Crempog
Also known as:
ar - Arabic: كريمبوج
cy - Welsh: Crempog
fr - French: Crempog
jv - Javanese: Crempog
pl - Polish: Crempog
ru - Russian: Кремпог
Category: pancake (pancake)
Cuisine: Welsh
Associated cuisines: Welsh
Area: Wales
Countries: United Kingdom
Region: Northern Europe

The dish is made with flour, buttermilk, eggs, vinegar and salted butter. Traditionally made on bakestones or griddles.

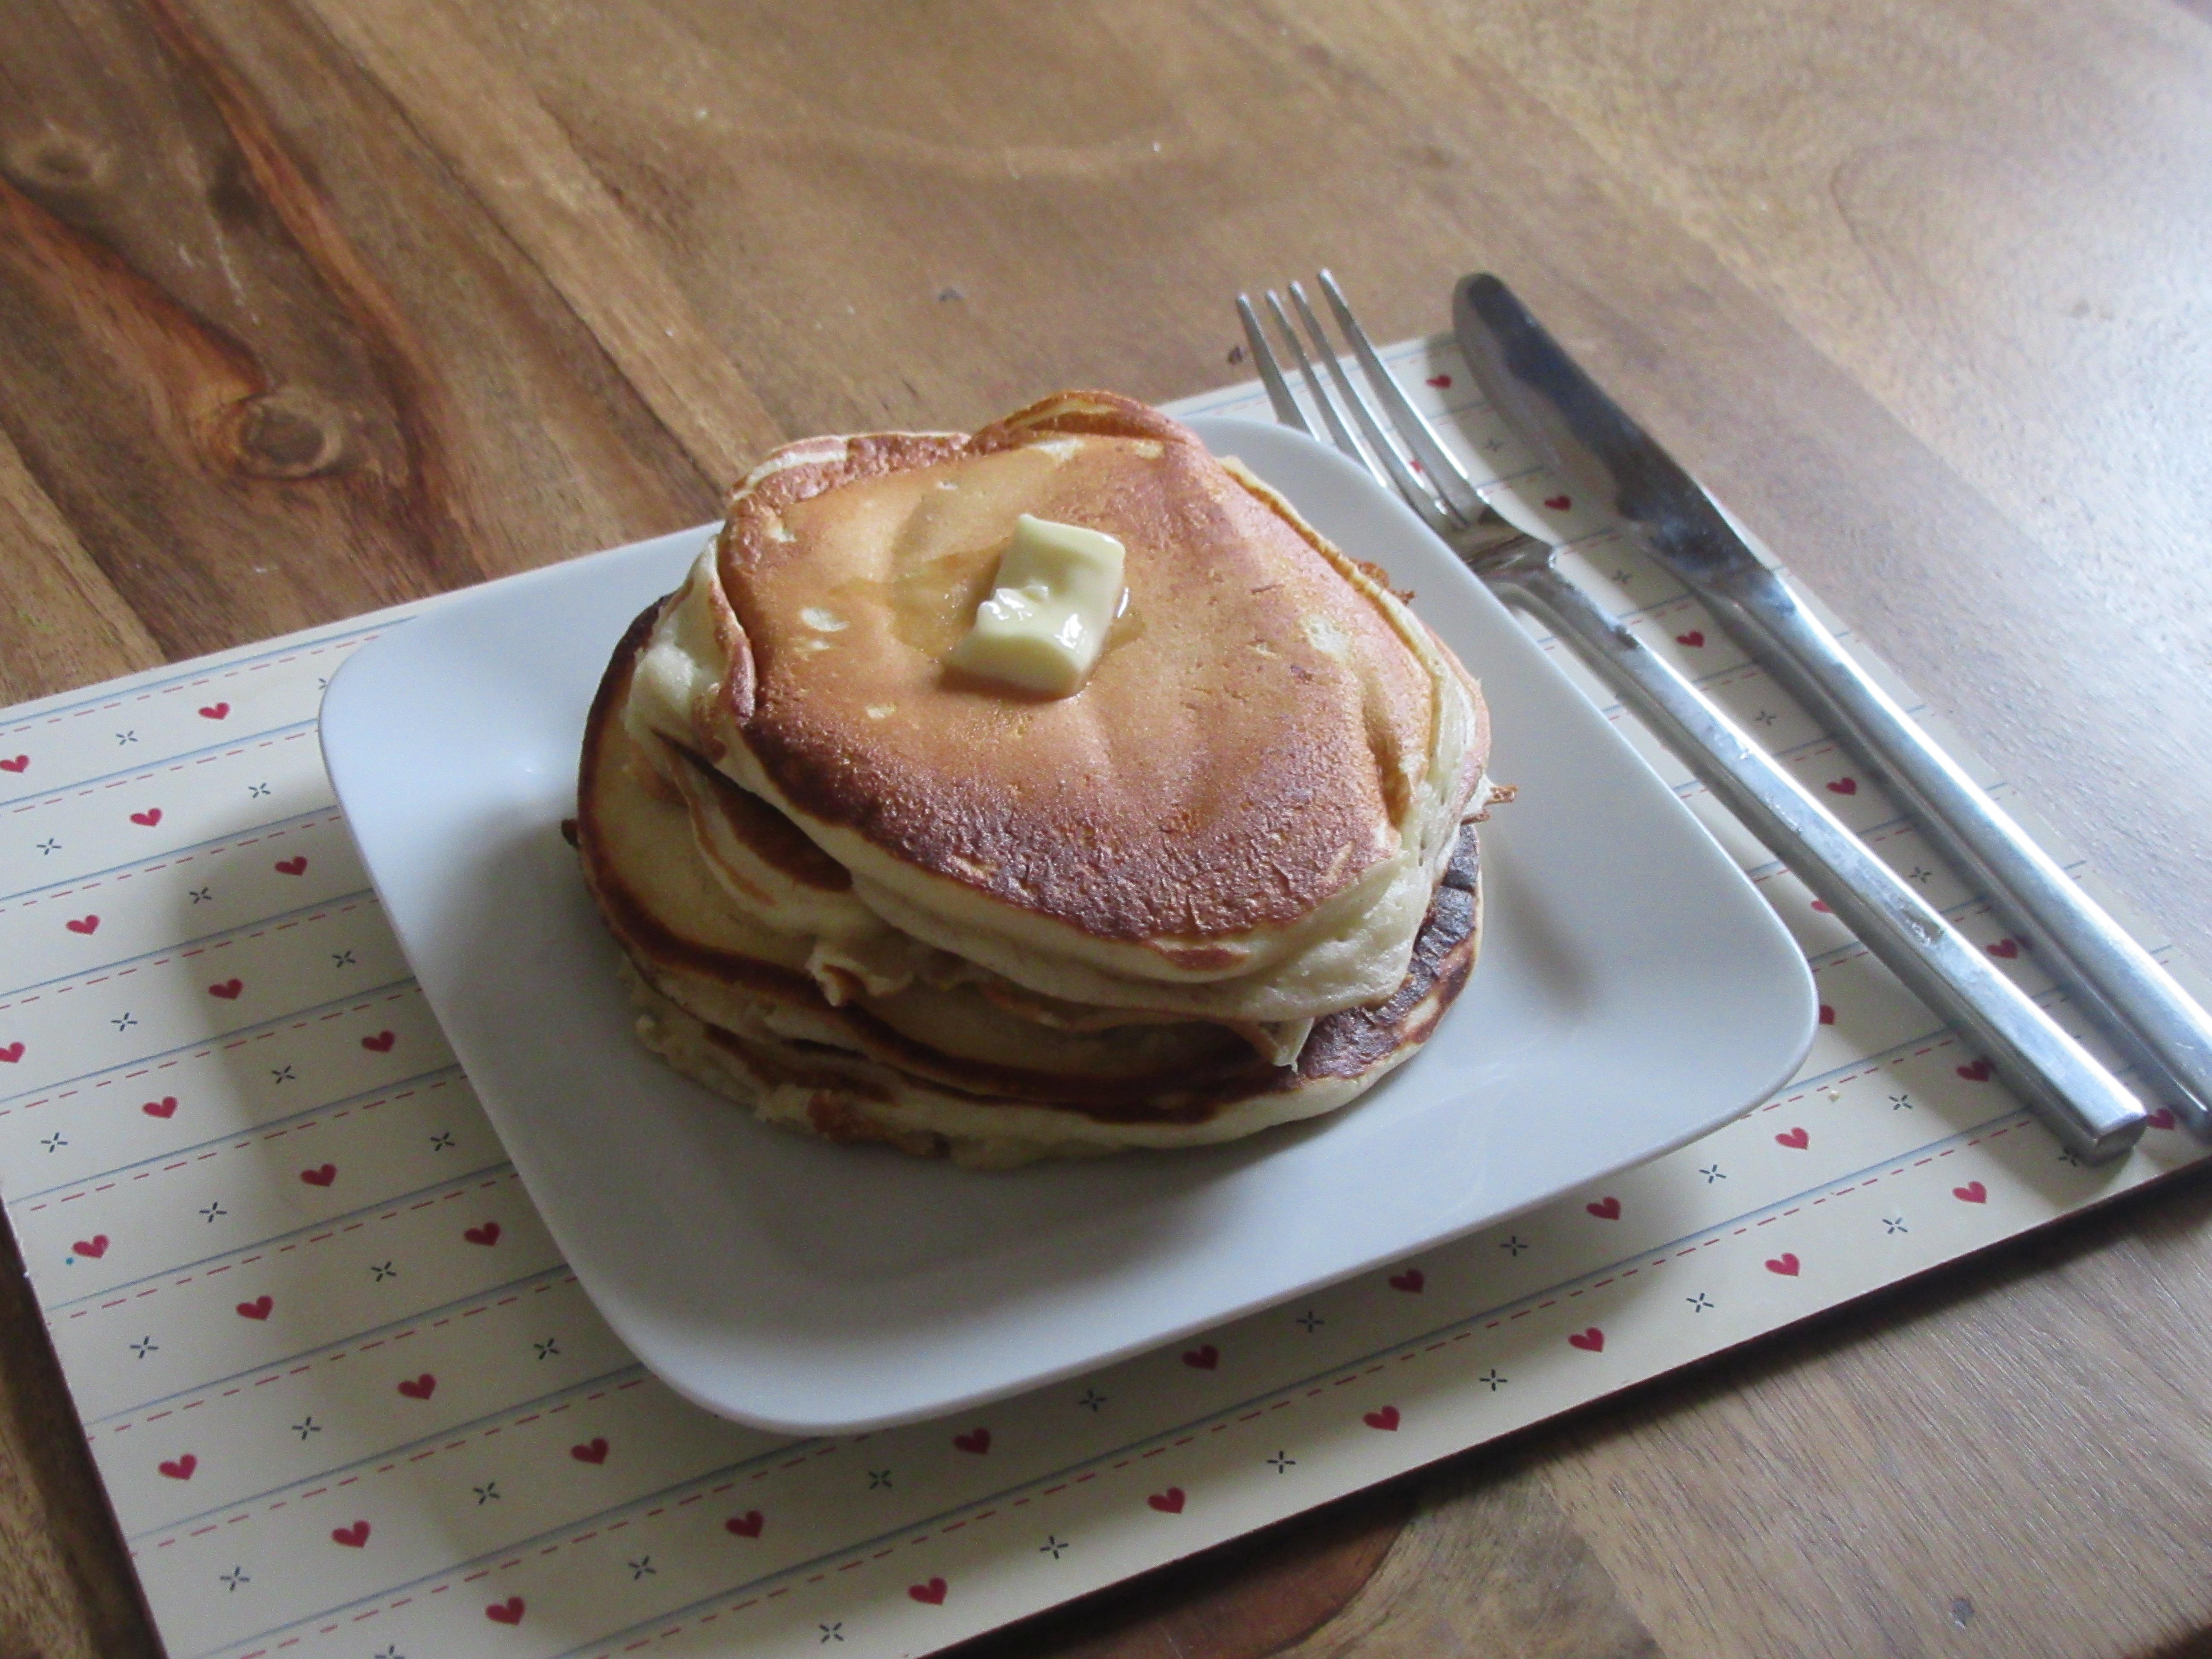